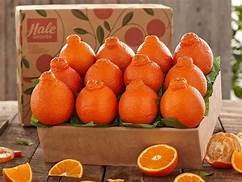
Label: mandarine